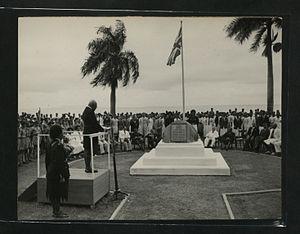
Ratu Sir Josefa Lalabalavu Vanayaliyali Sukuna, mieux connu sous le nom de Ratu Sir Lala Sukuna, né le 22 avril 1888 et mort le 30 mai 1958, est un avocat, grand chef et homme d'État fidjien. Membre du gouvernement colonial britannique aux Fidji, il y est le principal porte-parole de la population autochtone, et y exerce une influence prépondérante. Il est parfois considéré comme l'un des « pères de la nation », bien qu'il ait été réticent à la modernisation et à l'indépendance de son pays. Il est le premier Fidjien à être fait chevalier par le monarque du Royaume-Uni.
Classiquement, l'histoire des îles Fidji se découpe en quatre périodes distinctes :